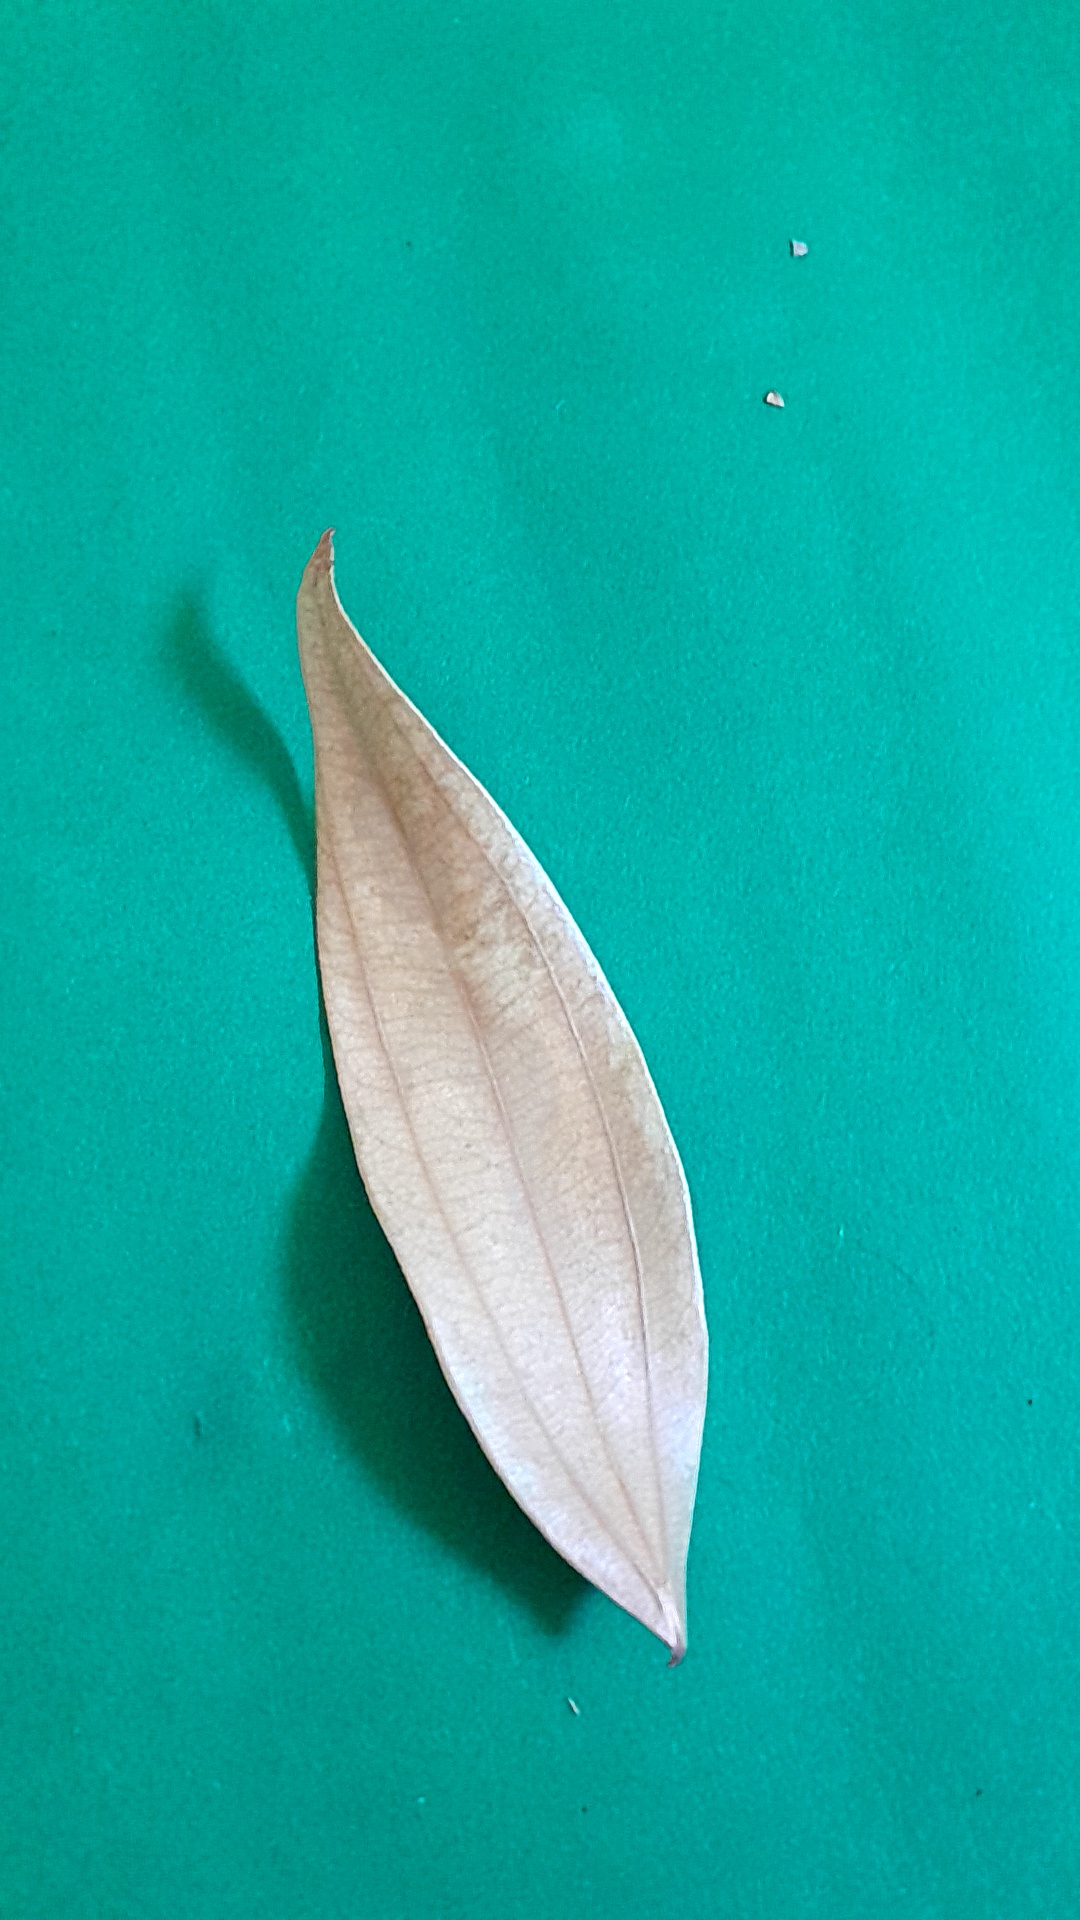
Label: Dry Leaf